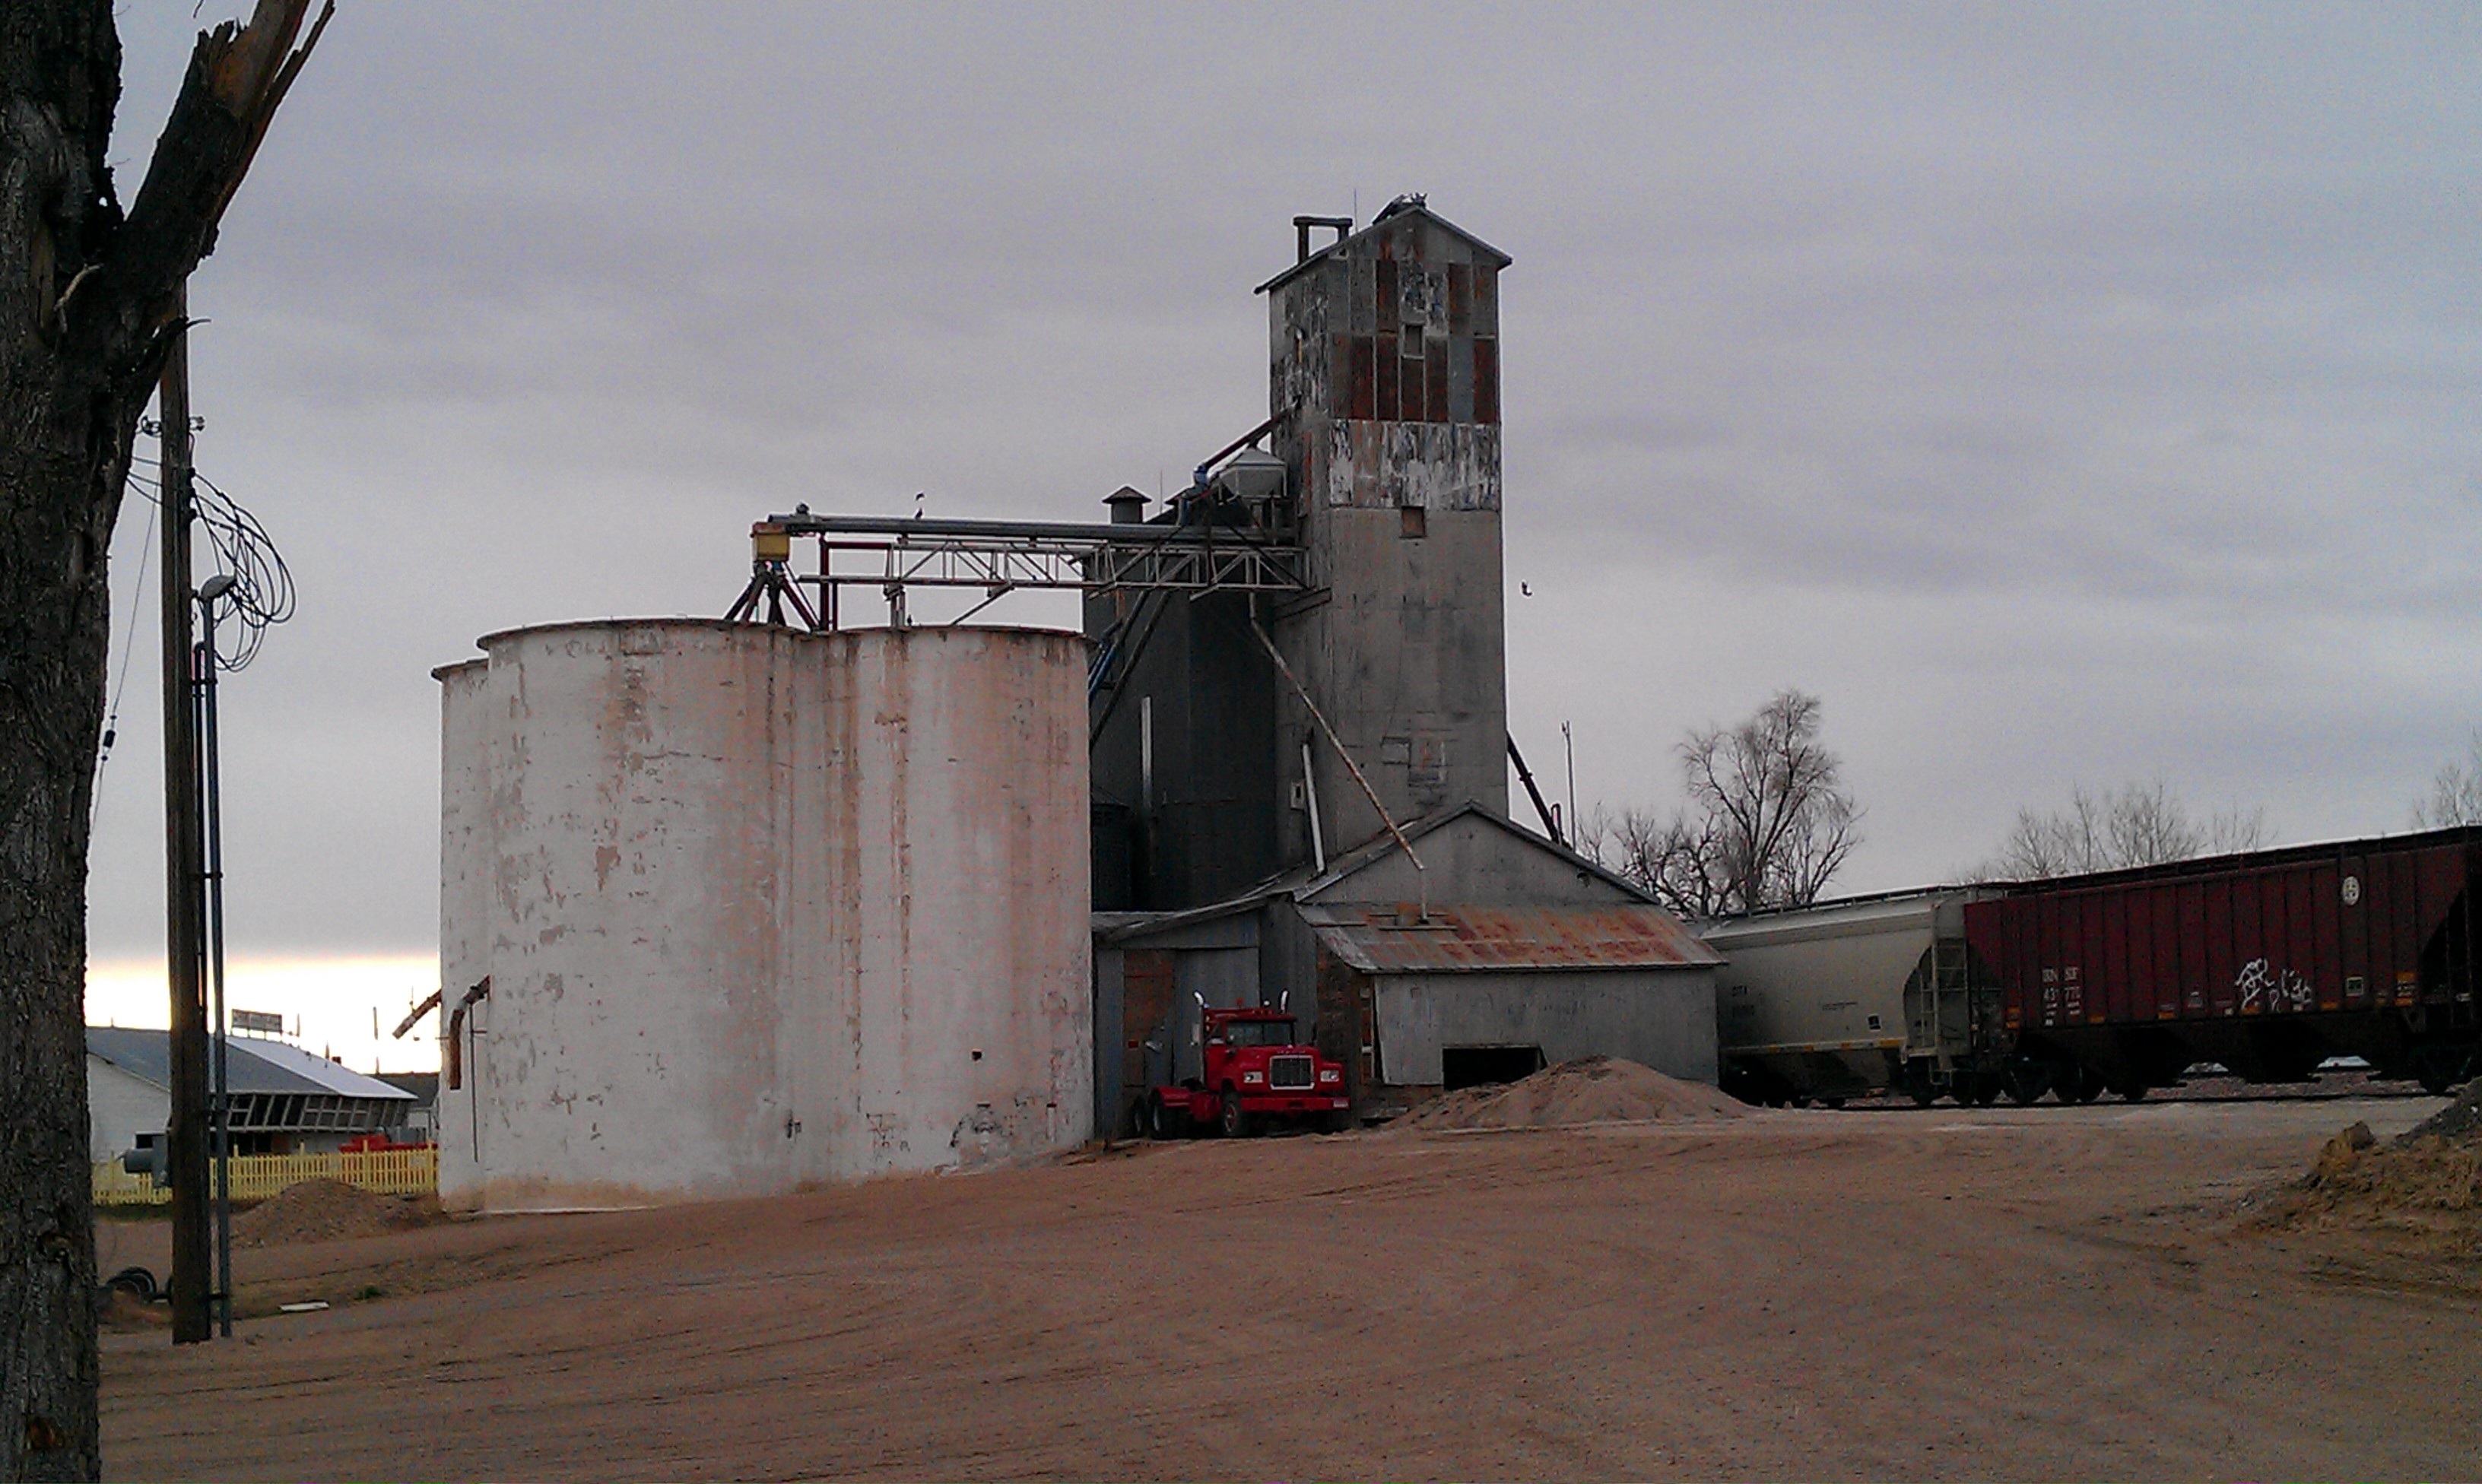
grain, building, transport, rural, farming, industrial, factory, industry, agriculture, waterway, farmland, storage, colorado, silo, elevator, demolition, grain silo, keenesburg